Diplomatic history of World War I

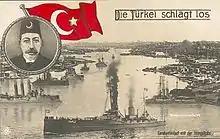
A German postcard of the Ottoman Navy early in the war. The caption reads "Turkey gets going". The portrait shows Sultan Mehmed V.

The Ottoman Empire in 1914 had a population of about 25 million including 14 million Turks and large numbers of Arabs, Armenians, Greeks, and other minorities. Known as "Sick man of Europe", by 1914, the once mighty Ottoman Empire had fallen far behind the West both economically and militarily. In the two decades proceeding, the Ottomans suffered multiple humiliating defeats at the hands of European nations and by 1913 had lost all of holdings in North Africa and had been driven out of Europe entirely save Eastern Thrace. Despite attempts at reform, the Ottoman economy remained heavily traditional, but with a strong German influence in terms of modernization, especially building railways. In 1914 the Ottoman government in Constantinople took the initiative in supporting the Central Powers. see Ottoman–German alliance. Its Army already was under German guidance, especially by General Otto Liman von Sanders. The British expected the alliance with Germany and seized two dreadnoughts under construction that had been paid for by the Ottomans. Negotiations with the Allies went nowhere after the Turks demanded very large concessions. Instead, a secret alliance was made with Germany in early August, with promises of regaining territory lost to Russia, Greece and Serbia in earlier wars. In the Pursuit of Goeben and Breslau, two German warships fled to Constantinople for safety at the start of the war. Despite their German crews, they were officially enrolled in the Turkish Navy and followed the Sultan's orders. They attacked Russian ports on the Black Sea in October 1914; that led in a few days to mutual declarations of war.